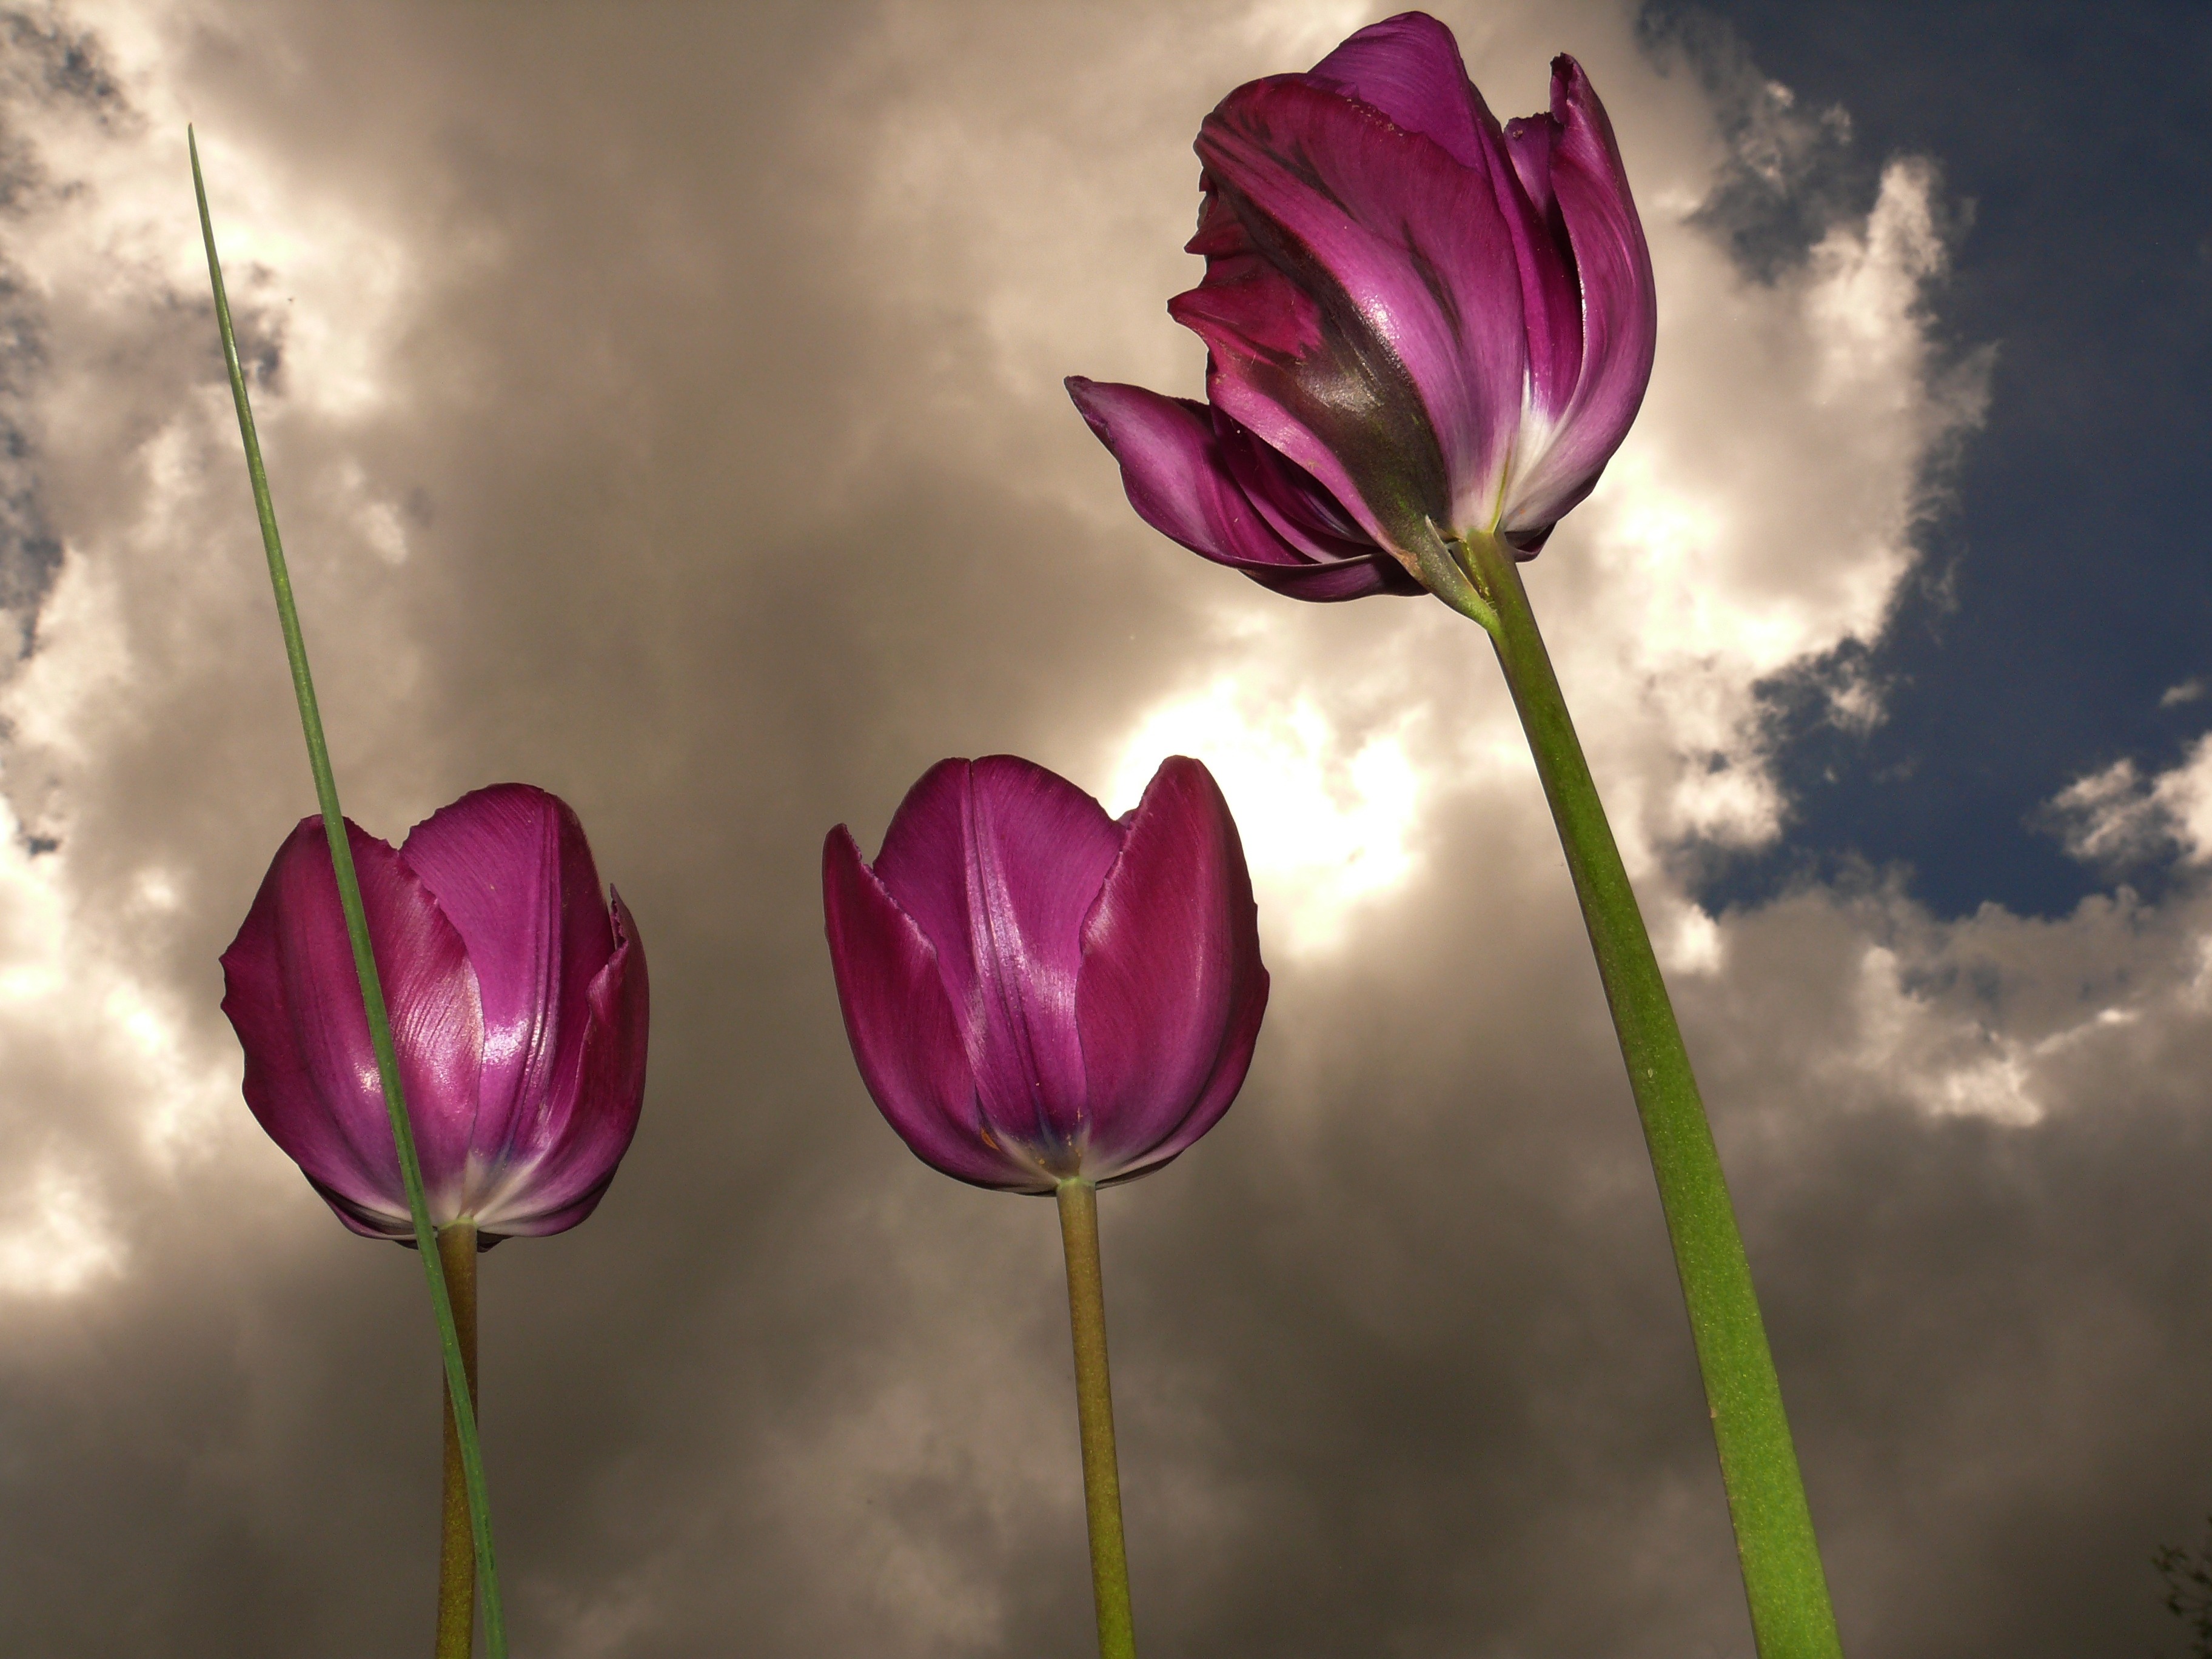
blossom, plant, sky, flower, petal, tulip, flora, clouds, beautiful, dramatic, tulips, dramatic sky, mood, back light, macro photography, flowering plant, lily family, plant stem, land plant